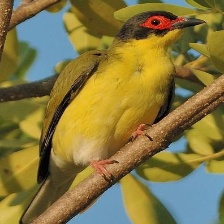
Species: AUSTRALASIAN FIGBIRD
Scientific name: SPHECOTHERES VIEILLOTI